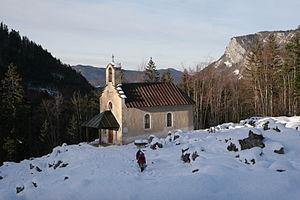
La chapelle de Valchevrière, seul bâtiment du hameau non rasé par les nazis
Valchevrière est un hameau situé sur le territoire de la commune de Villard de Lans, dans le Vercors, abandonné à la fin des années 1930, mais habité de façon sporadique jusqu'à la Seconde Guerre mondiale. Il fut totalement détruit lors de son incendie par les Allemands en juillet 1944.